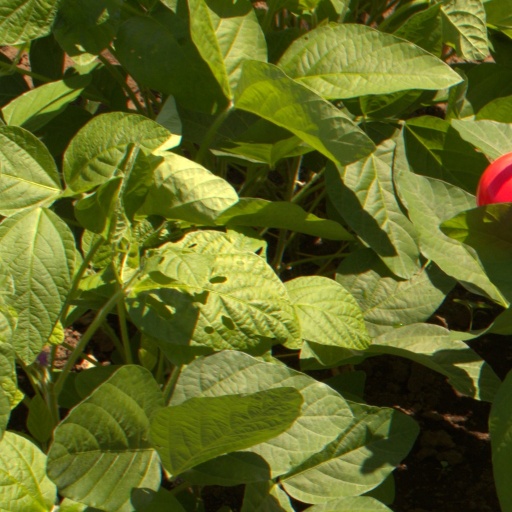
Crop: soybean